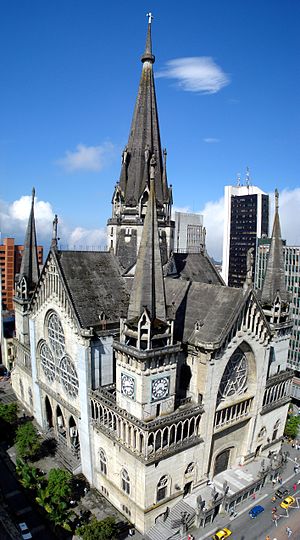
Manizales
Katedralen i Manizales, en neo-gotisk kirke
Manizales er en by og en kommune i det centrale Colombia. Det er hovedstaden i departementet Caldas, og ligger nær ulkanen Nevado del Ruiz.